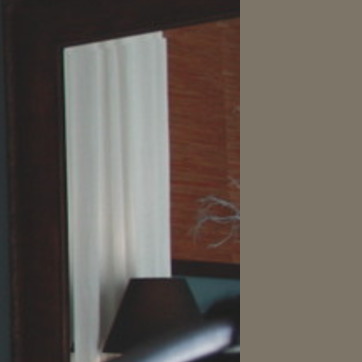
Material: mirror